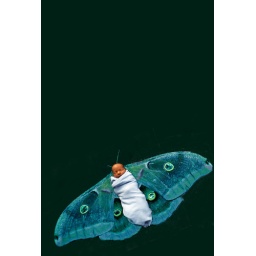
Without the flowers and with more blue color saturation in teh wings. (2 of my photos combined).